Sir Digby Neave, 3rd Baronet

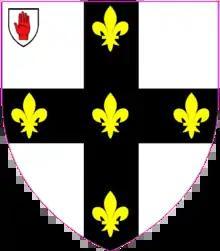
Shield of arms

Sir Richard Digby Neave, 3rd Baronet (1793–1868), usually known as Digby Neave, was an English artist and author.